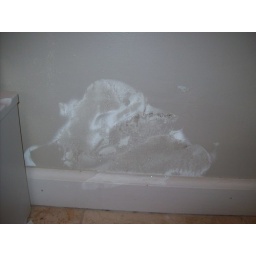
So cold in the house..Water from a towel Freezes on the wall ICE!